The Royal Victoria Hotel

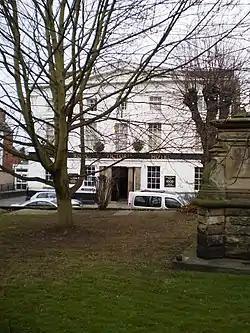

The Royal Victoria Hotel is a former hotel situated in Newport, Shropshire. It dates back to 1830 and gains its name from Queen Victoria, who as Princess Victoria of Kent visited the hotel in 1832 and who gifted the hotel with a pair of tortoise shells to commemorate the visit. The building has been extended over time and operated as a hotel, bar and restaurant before it finally closed in 2015.